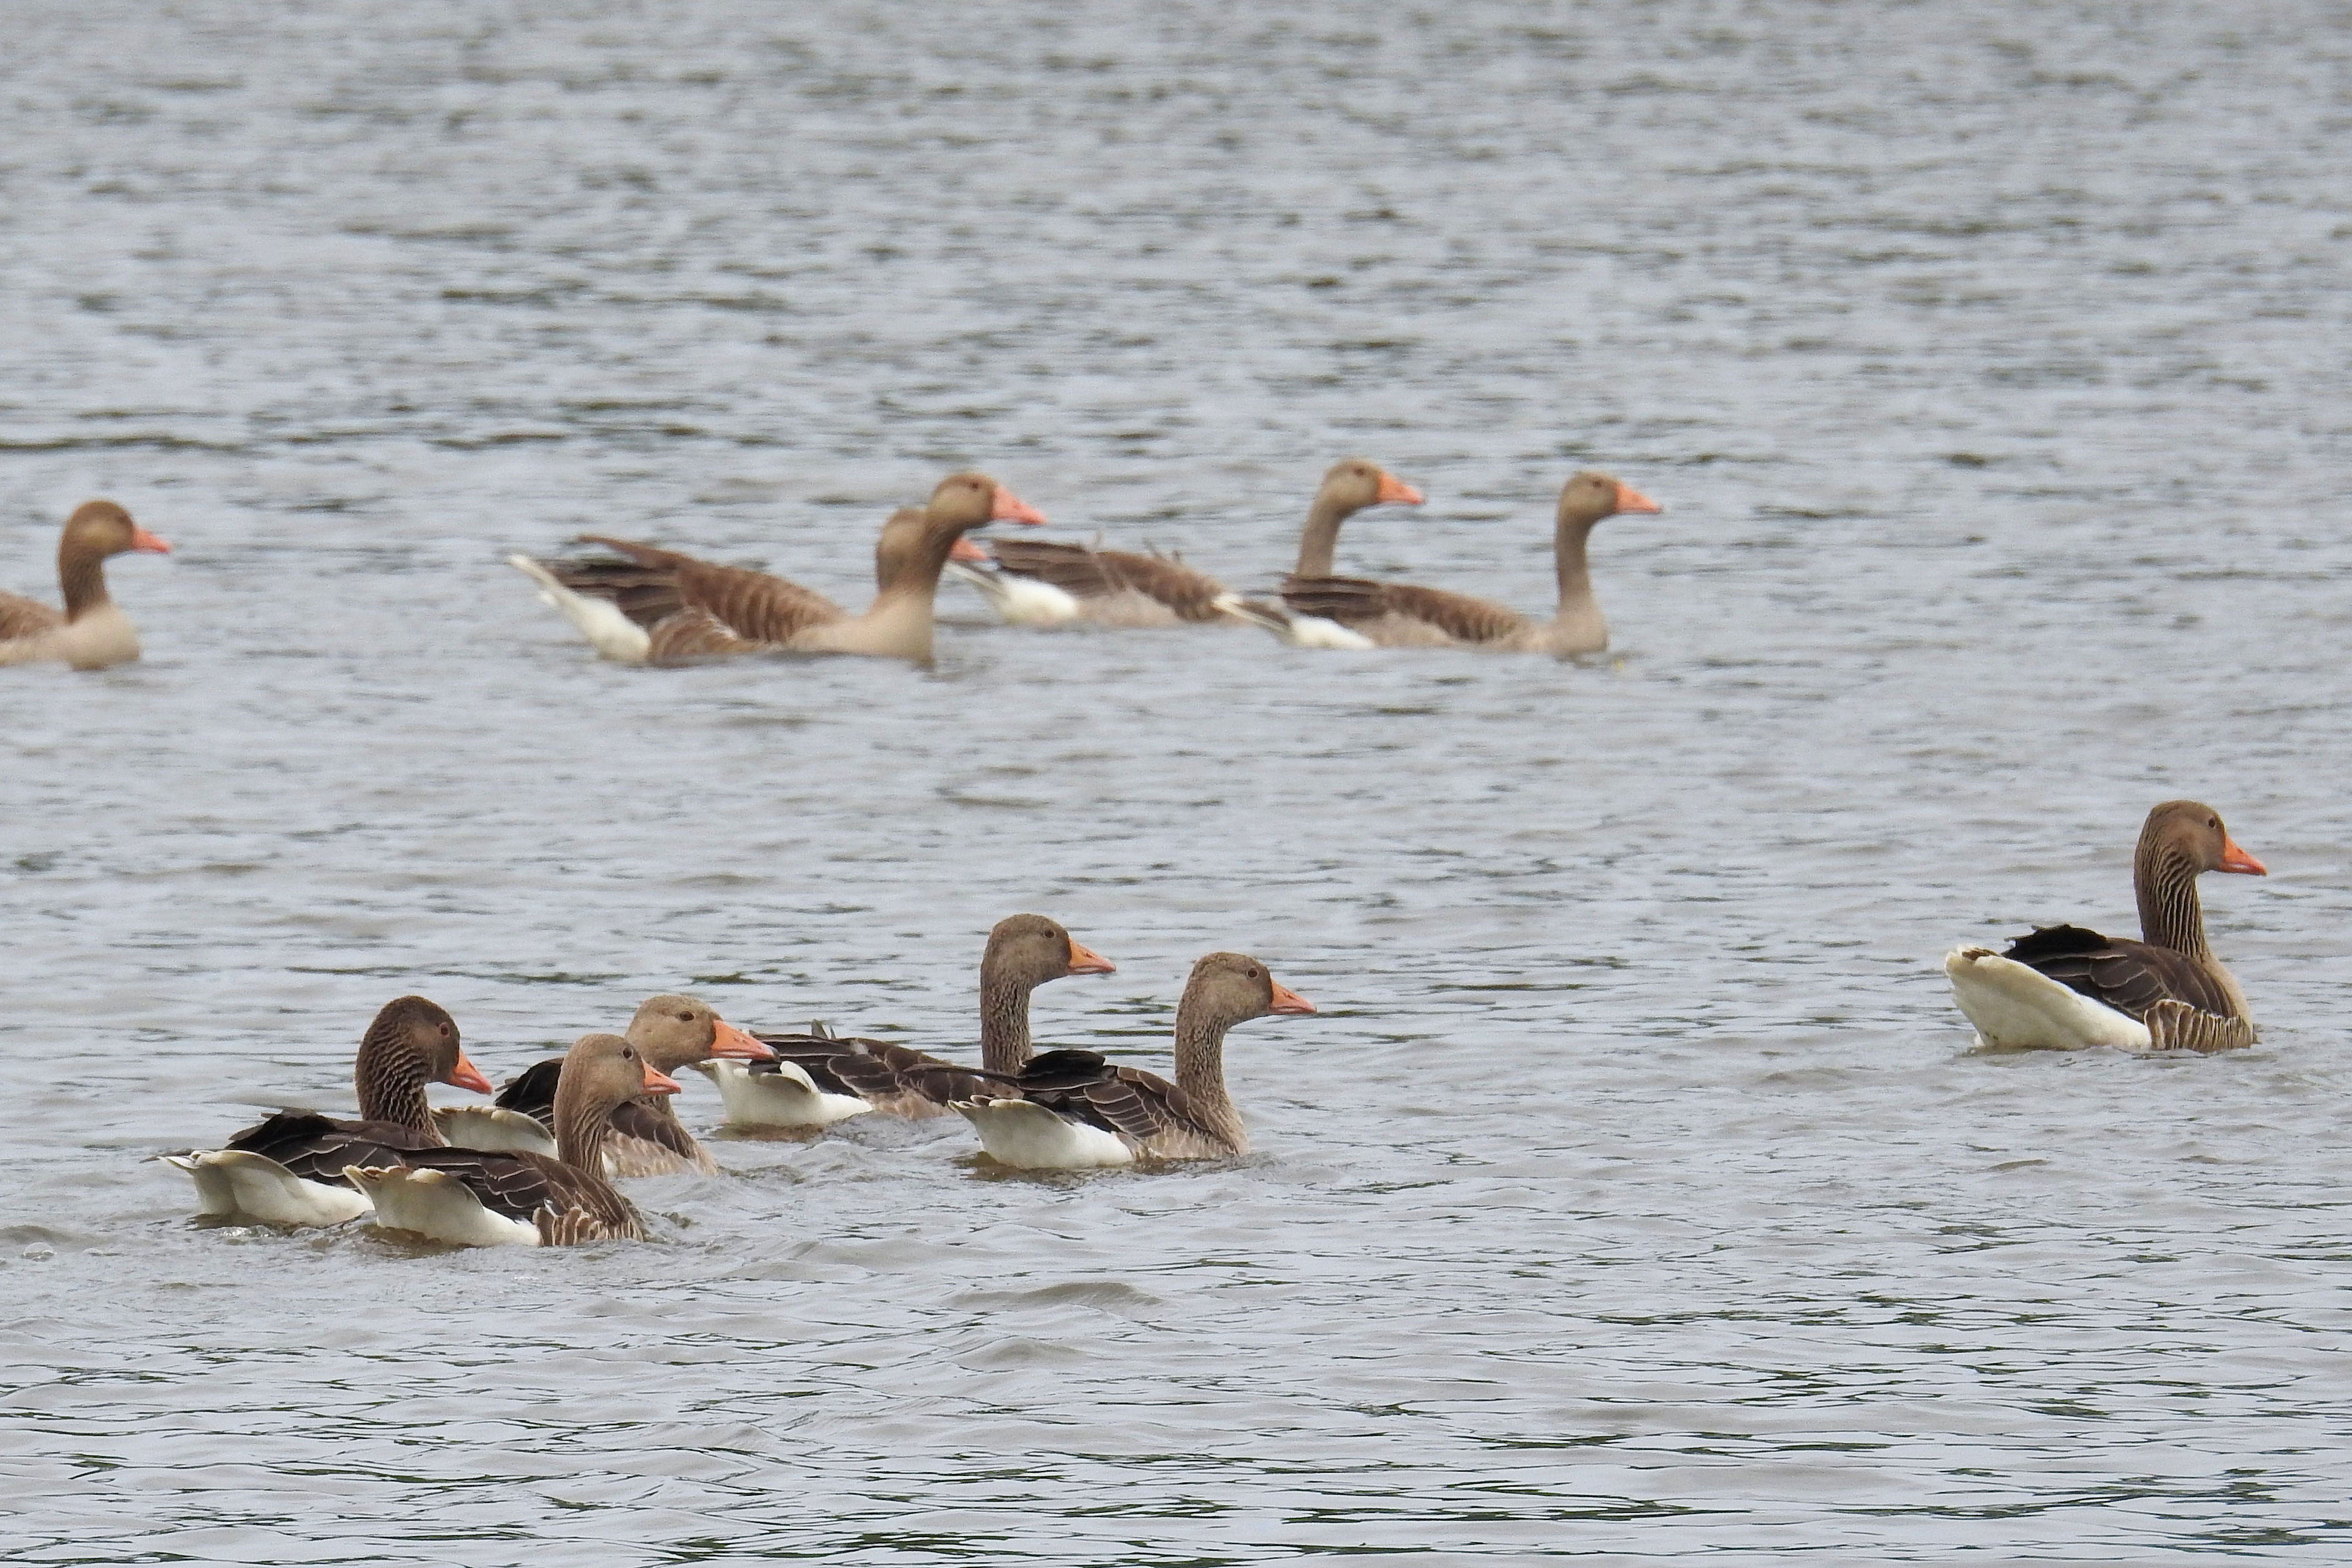
sea, nature, bird, lake, wildlife, fauna, duck, geese, vertebrate, waterfowl, water bird, mallard, mergus, shorebird, ducks geese and swans, seaduck